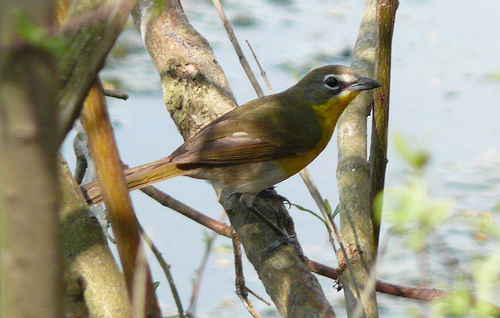
this bird has white eyerings, a green neck and yellow beast.
a yellow and brown bird with a short black beak and bright yellow breast.
the bird has a grey head and brown and yellow feathers with a short black beak.
a small brown bird with white markings around the eyes.
a yellow breasted bird with highlight of yellow in the wing bar.
this particular bird has brown secondaries and a gray bill
this bird has a white belly, a yellow breast and a brown wing and head.
this bird has wings that are grey and has a yellow belly
this bird has a yellow breast and a small grey bill
this bird is brown, yellow, and white in color, and has a black beak.
Species: Yellow Breasted Chat